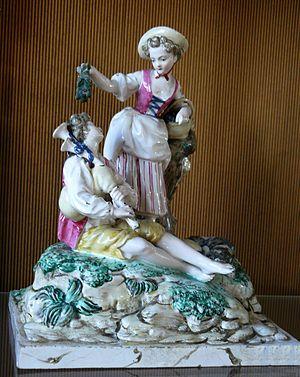
Statuette ""femme couronnant un musicien"" - Terre de Lorraine à émail stannifère, Lunéville ou sa région, vers 1770-1780, hauteur environ 12 cm - Musée national de céramique, Sèvres (Hauts-de-Seine, France) - Inv n° MNC 3756"
Richard Mique, devenu seigneur d'Heillecourt, est un architecte français, né à Nancy le 18 septembre 1728 et guillotiné le 9 juillet 1794 à Paris.
La Faïencerie de Lunéville - Saint-Clément est l'héritière des prestigieuses faïences de Lorraine depuis le XVIIIᵉ siècle : le Lunéville et le Saint-Clément. La manufacture de Lunéville fut fondée vers 1730, tandis que celle de Saint-Clément le fut vers 1758, en faisant la plus ancienne faïencerie toujours en activité.